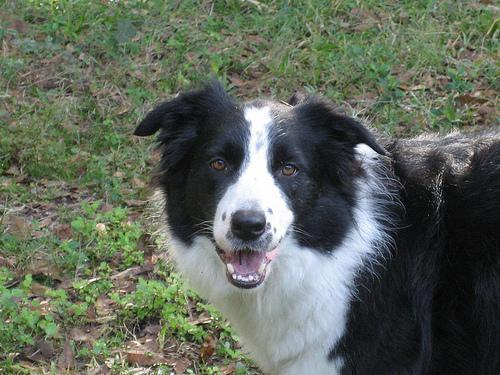
Border_collie